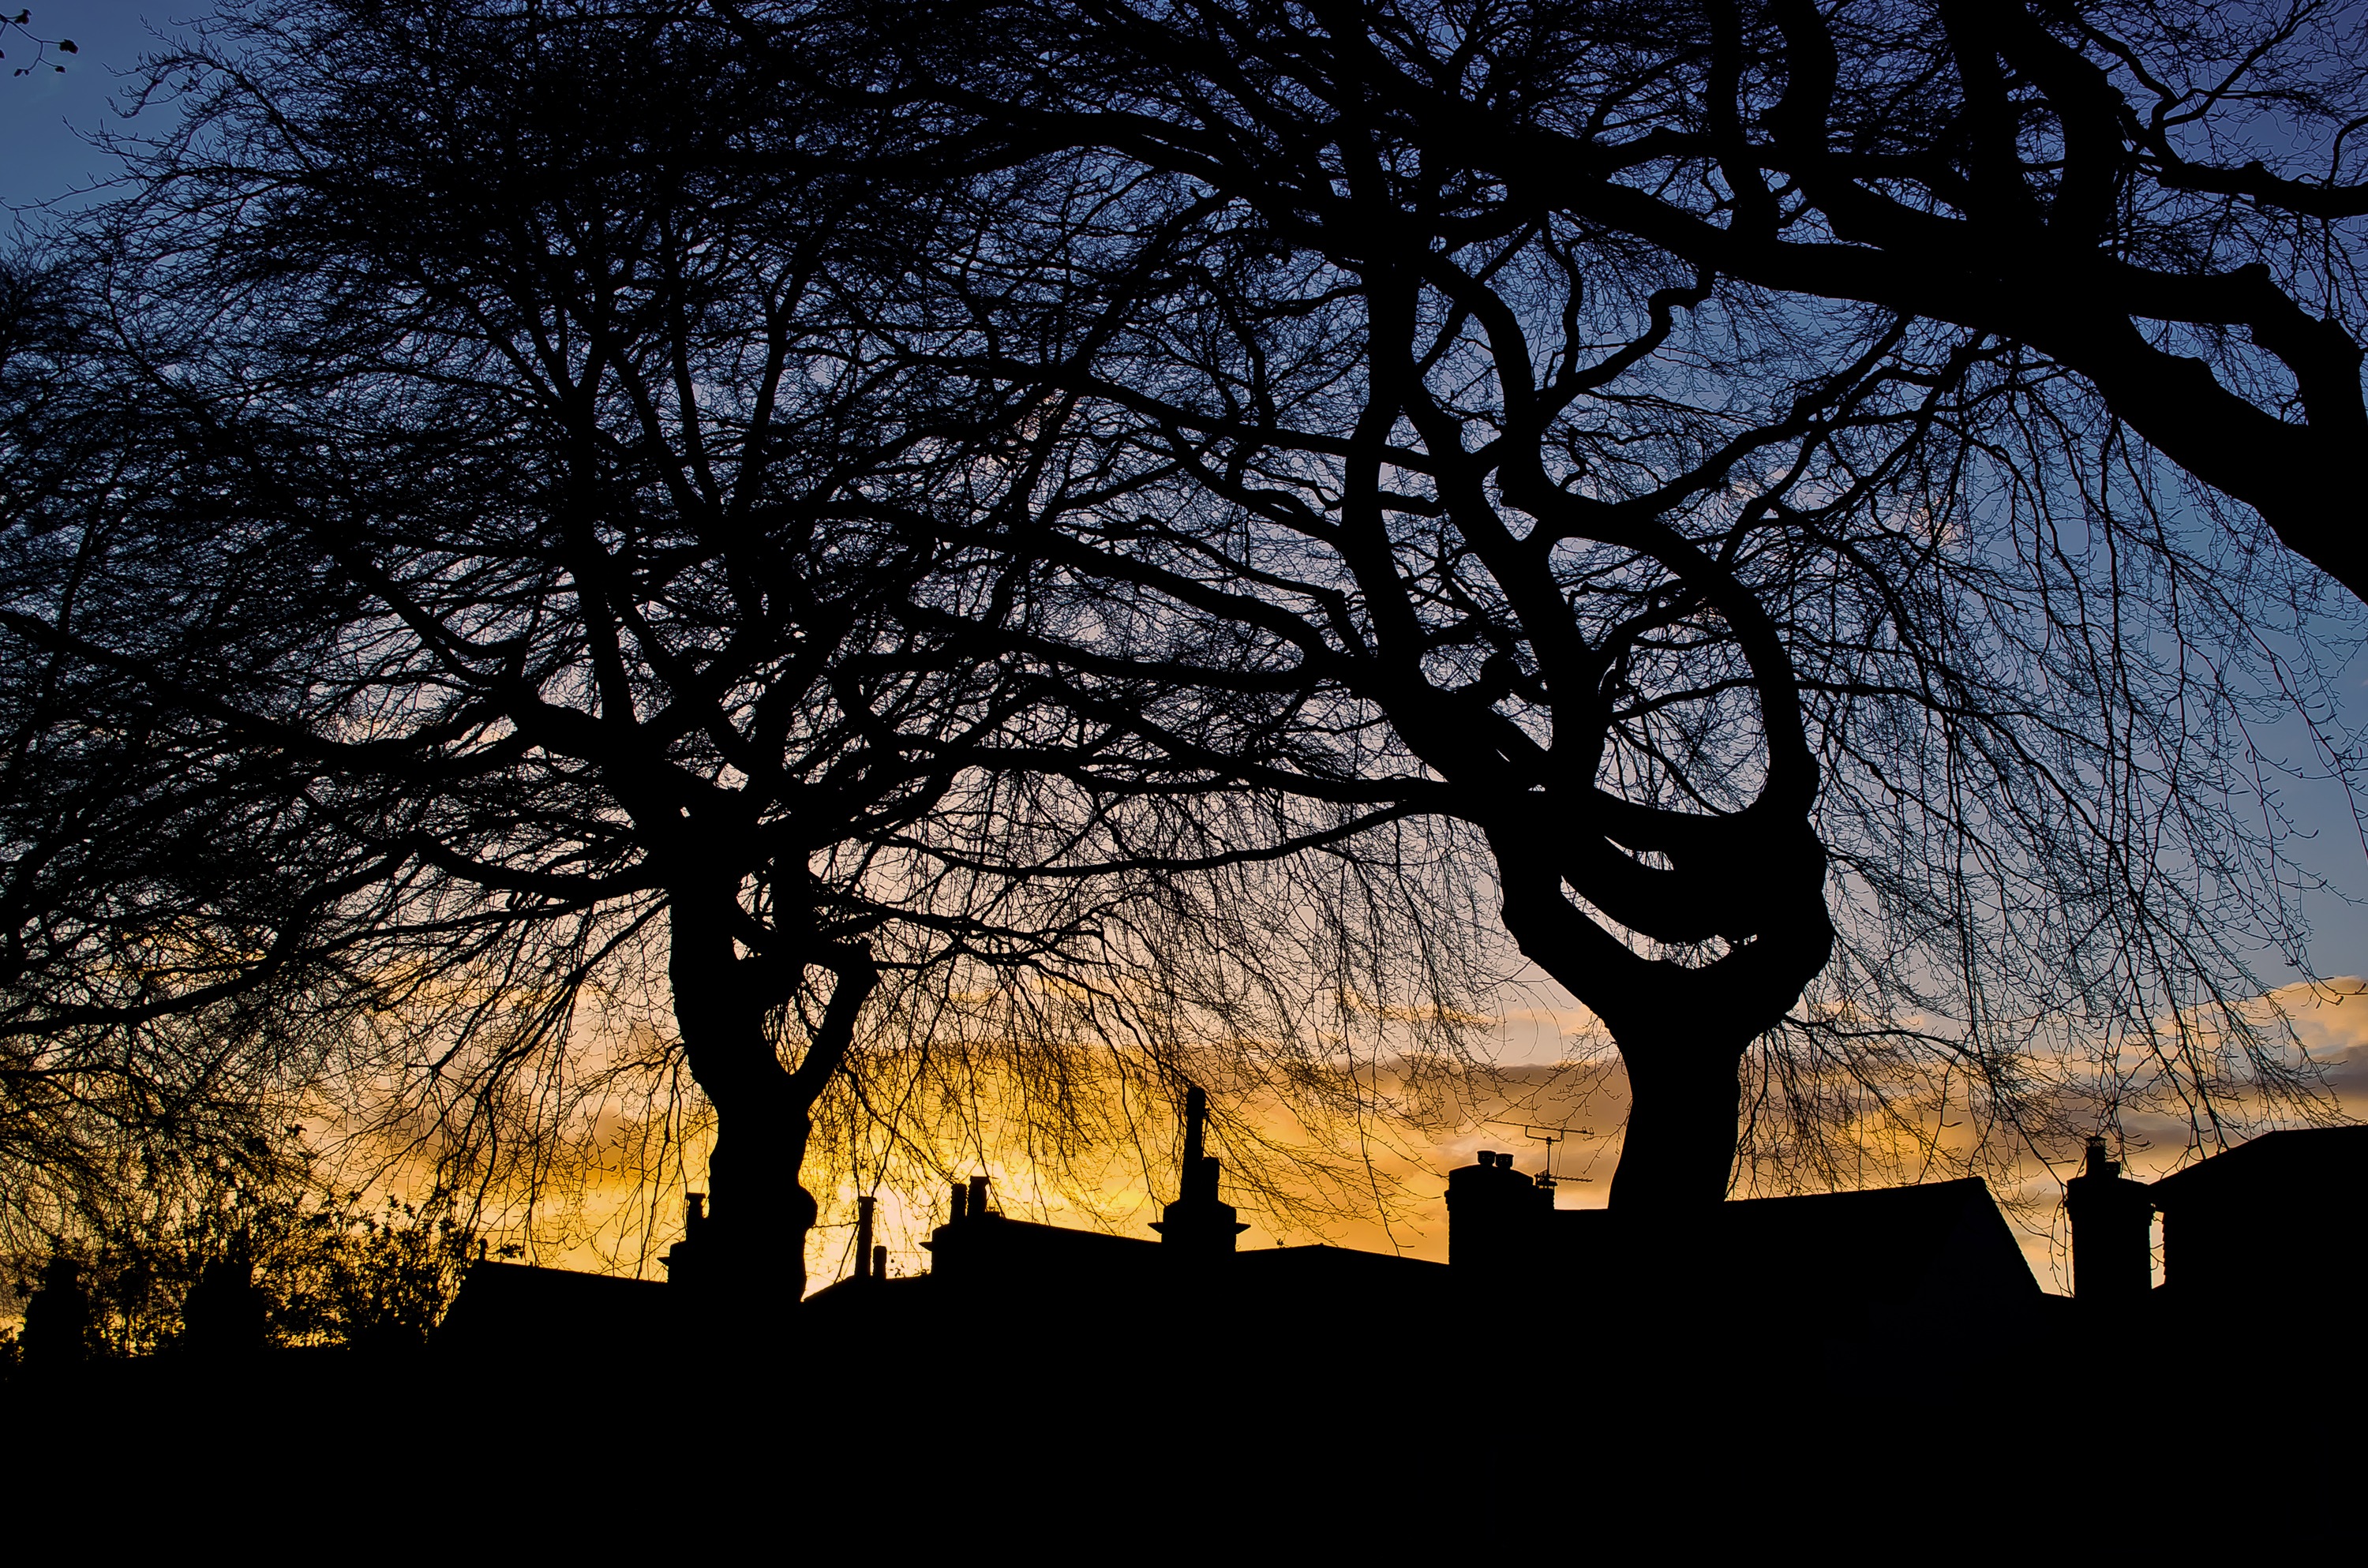
tree, nature, branch, silhouette, winter, light, cloud, plant, sky, sun, sunrise, sunset, night, sunlight, morning, leaf, flower, dawn, dusk, evening, spring, reflection, red, autumn, darkness, season, trees, clouds, seasons, atmospheric phenomenon, woody plant